Brandin Knight

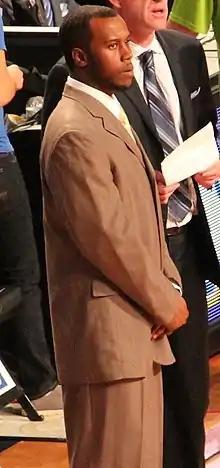
Knight in 2014

Brandin Adar Knight (born December 16, 1981) is an American basketball coach and former player who is associate head coach for the Rutgers Scarlet Knights.